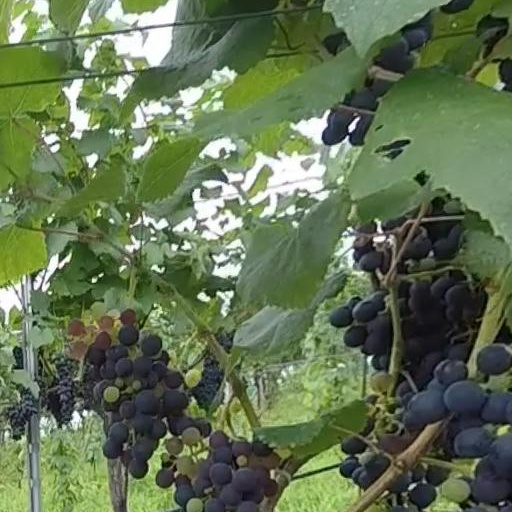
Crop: grape